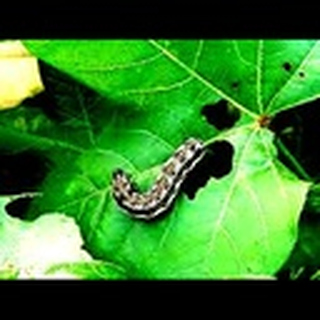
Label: cotton_army_worm